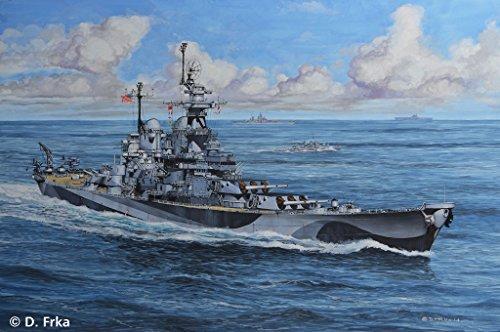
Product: Revell Germany USS Missouri BB-63 Battleship Model Kit
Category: Toys & Games | Hobbies | Models & Model Kits | Model Kits | Watercraft Kits
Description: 1/1200 Scale Warship.
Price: $19.14
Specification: ProductDimensions:8.9x1.1x1.9inches|ItemWeight:2.08ounces|ShippingWeight:3.52ounces(Viewshippingratesandpolicies)|DomesticShipping:ItemcanbeshippedwithinU.S.|InternationalShipping:Thisitemisnoteligibleforinternationalshipping.LearnMore|ASIN:B00ILV9II0|Itemmodelnumber:RG5128|Manufacturerrecommendedage:15yearsandup